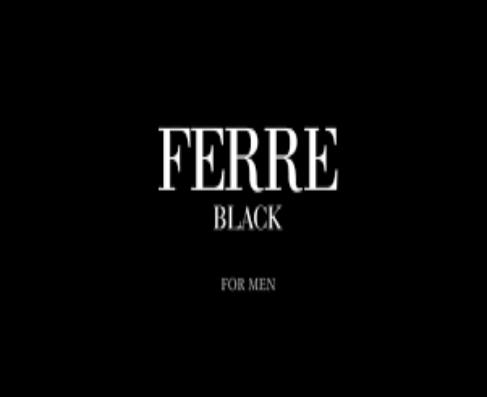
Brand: Gianfranco Ferre
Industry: Necessities